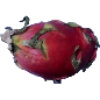
Label: Pitahaya Red 1